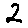
Label: 2